Zhou Tong (archer)

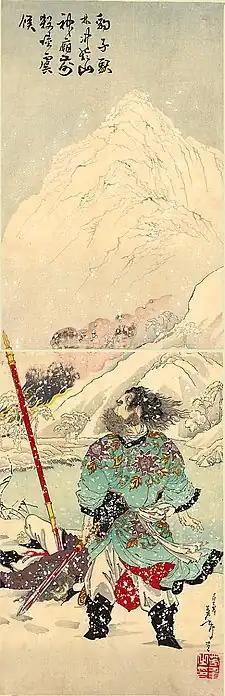
An 1886 block print by Yoshitoshi, depicting Lin Chong outside the Temple of the Mountain Spirit, after he has killed Lu Qian and all his other captors

The "Water Margin" (c. 1400) is a Ming dynasty military romance about one hundred and eight demons-born-men and women who band together to rebel against the lavish Song dynasty government. Lin Chong and Lu Junyi, two of these outlaws, are briefly mentioned as being Zhou's previous students in "The Story of Yue Fei". They are not characters within the main plot, though, as both are killed by "villainous officials" prior to Zhou becoming precept of the Wang household. Most importantly, the two were not among his historical students since they are fictional characters.